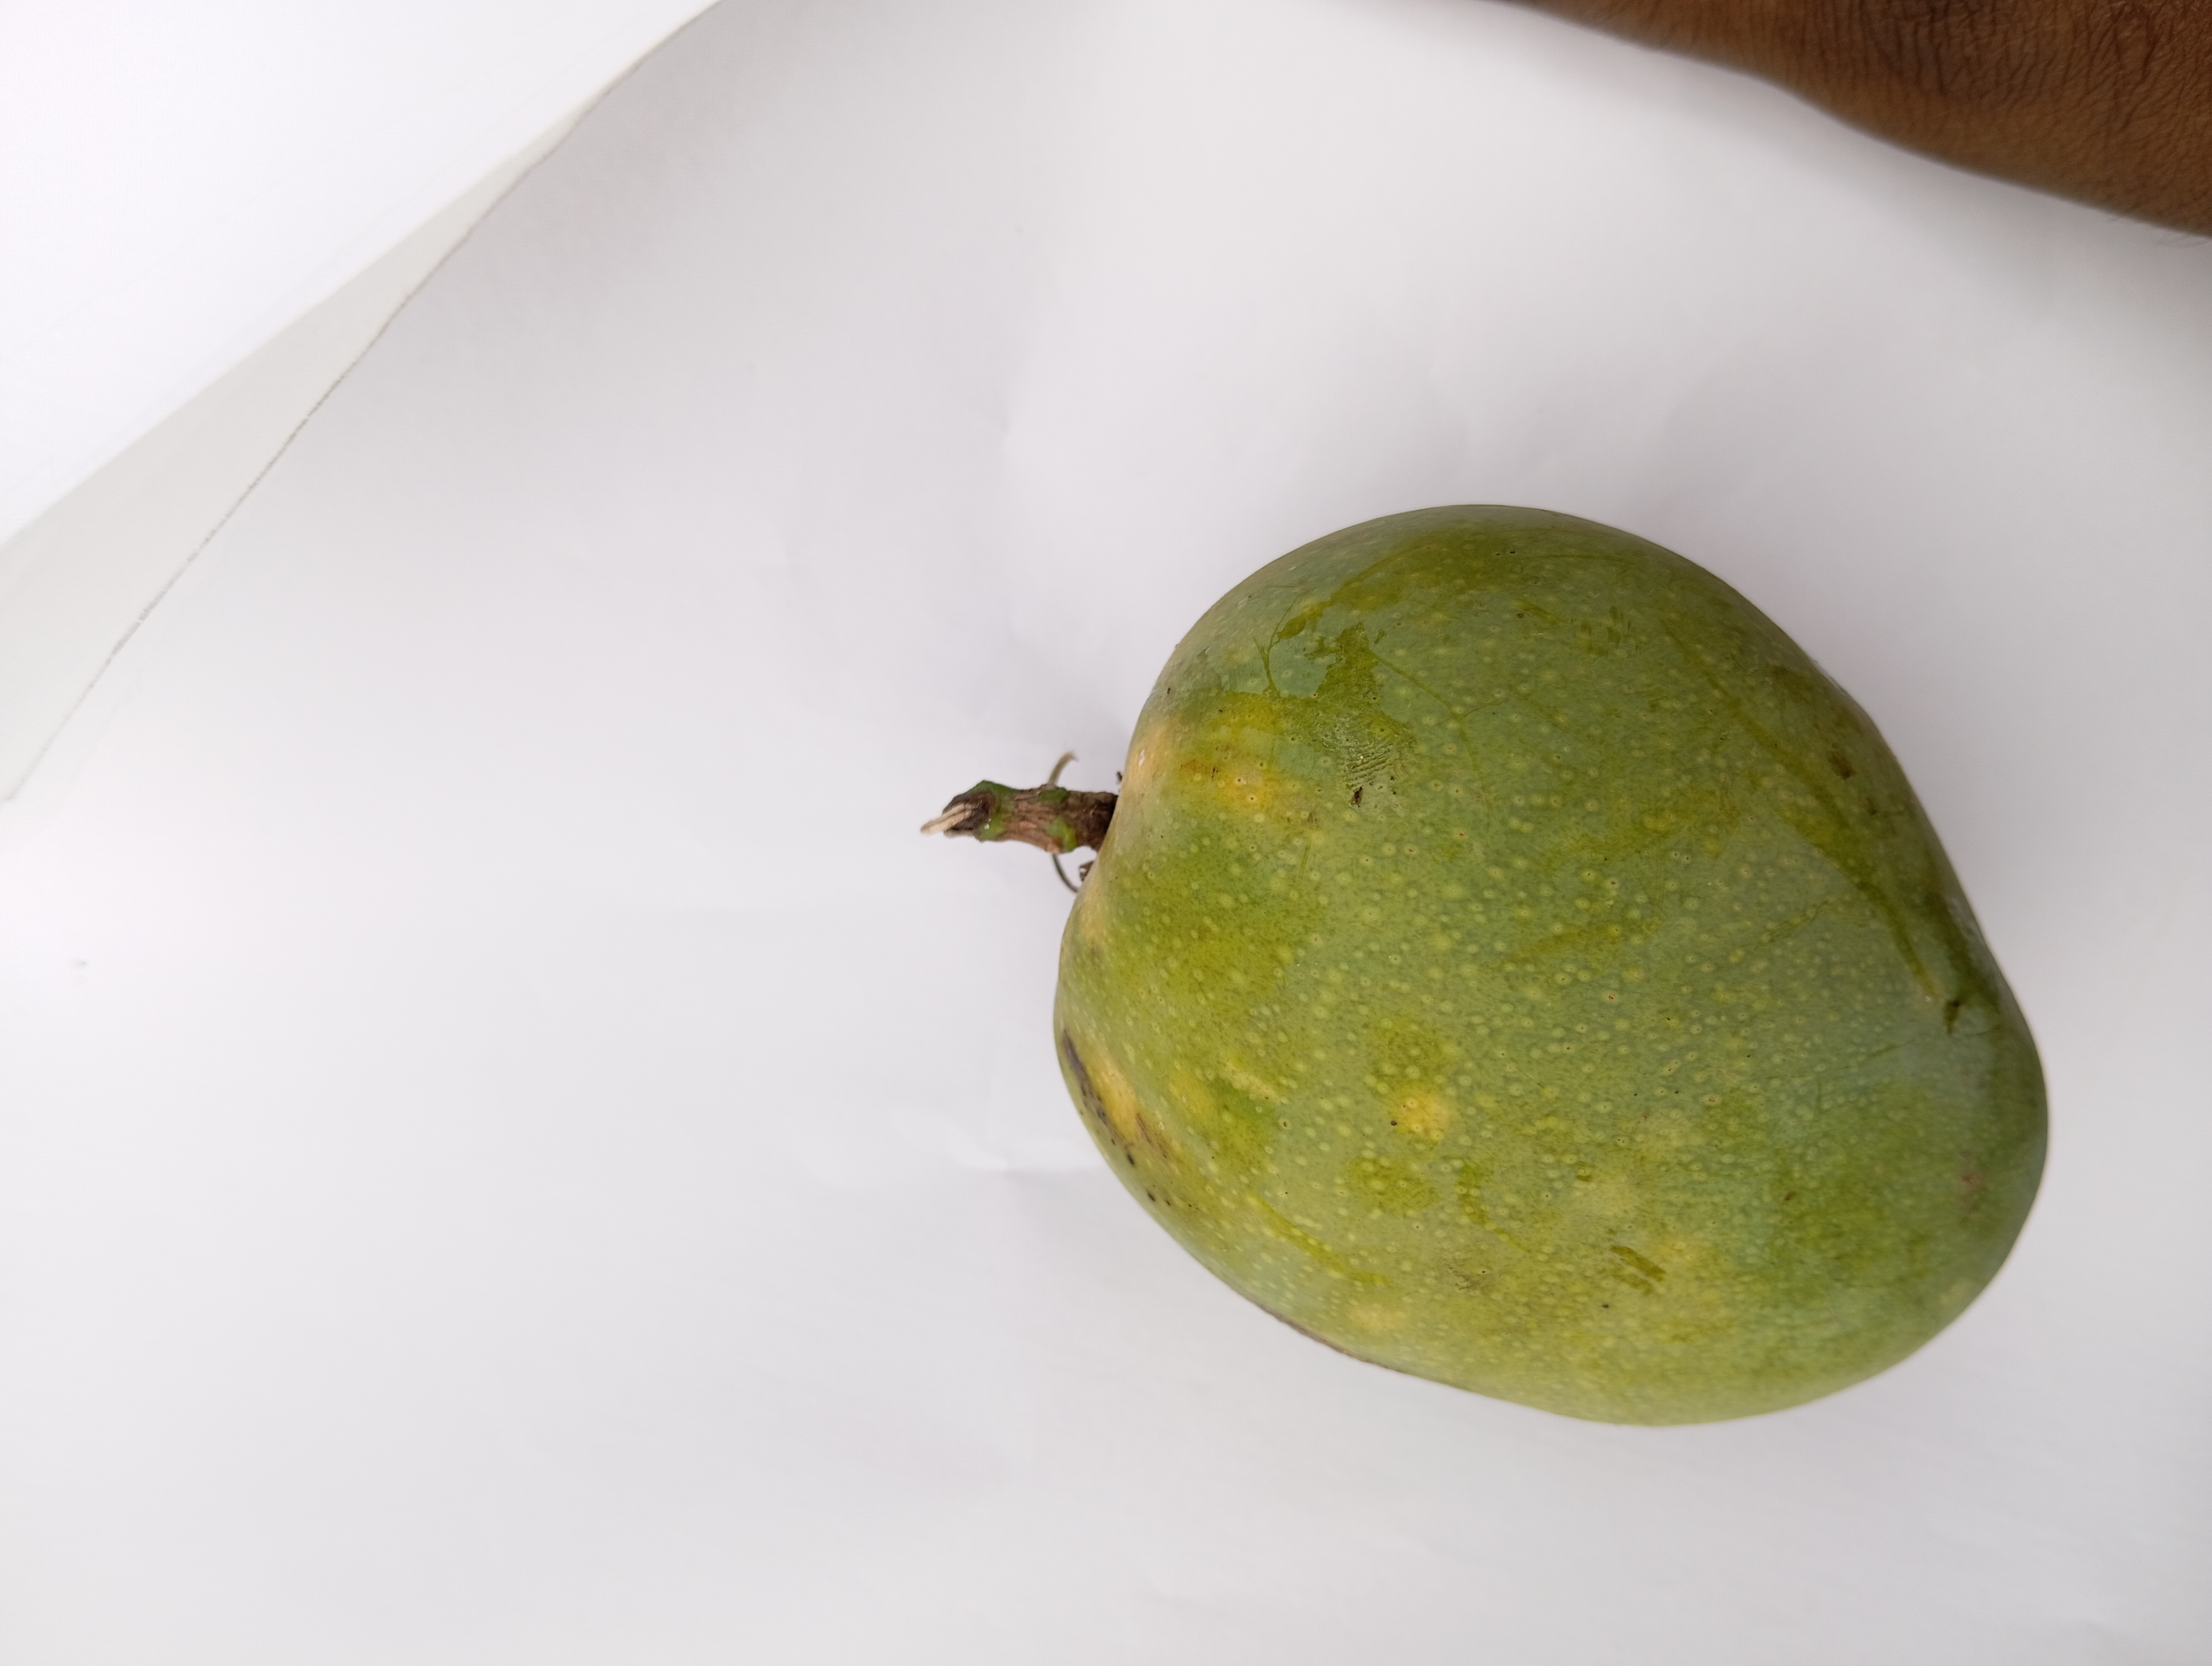
Mango variety: Himsagar